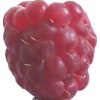
Label: raspberry